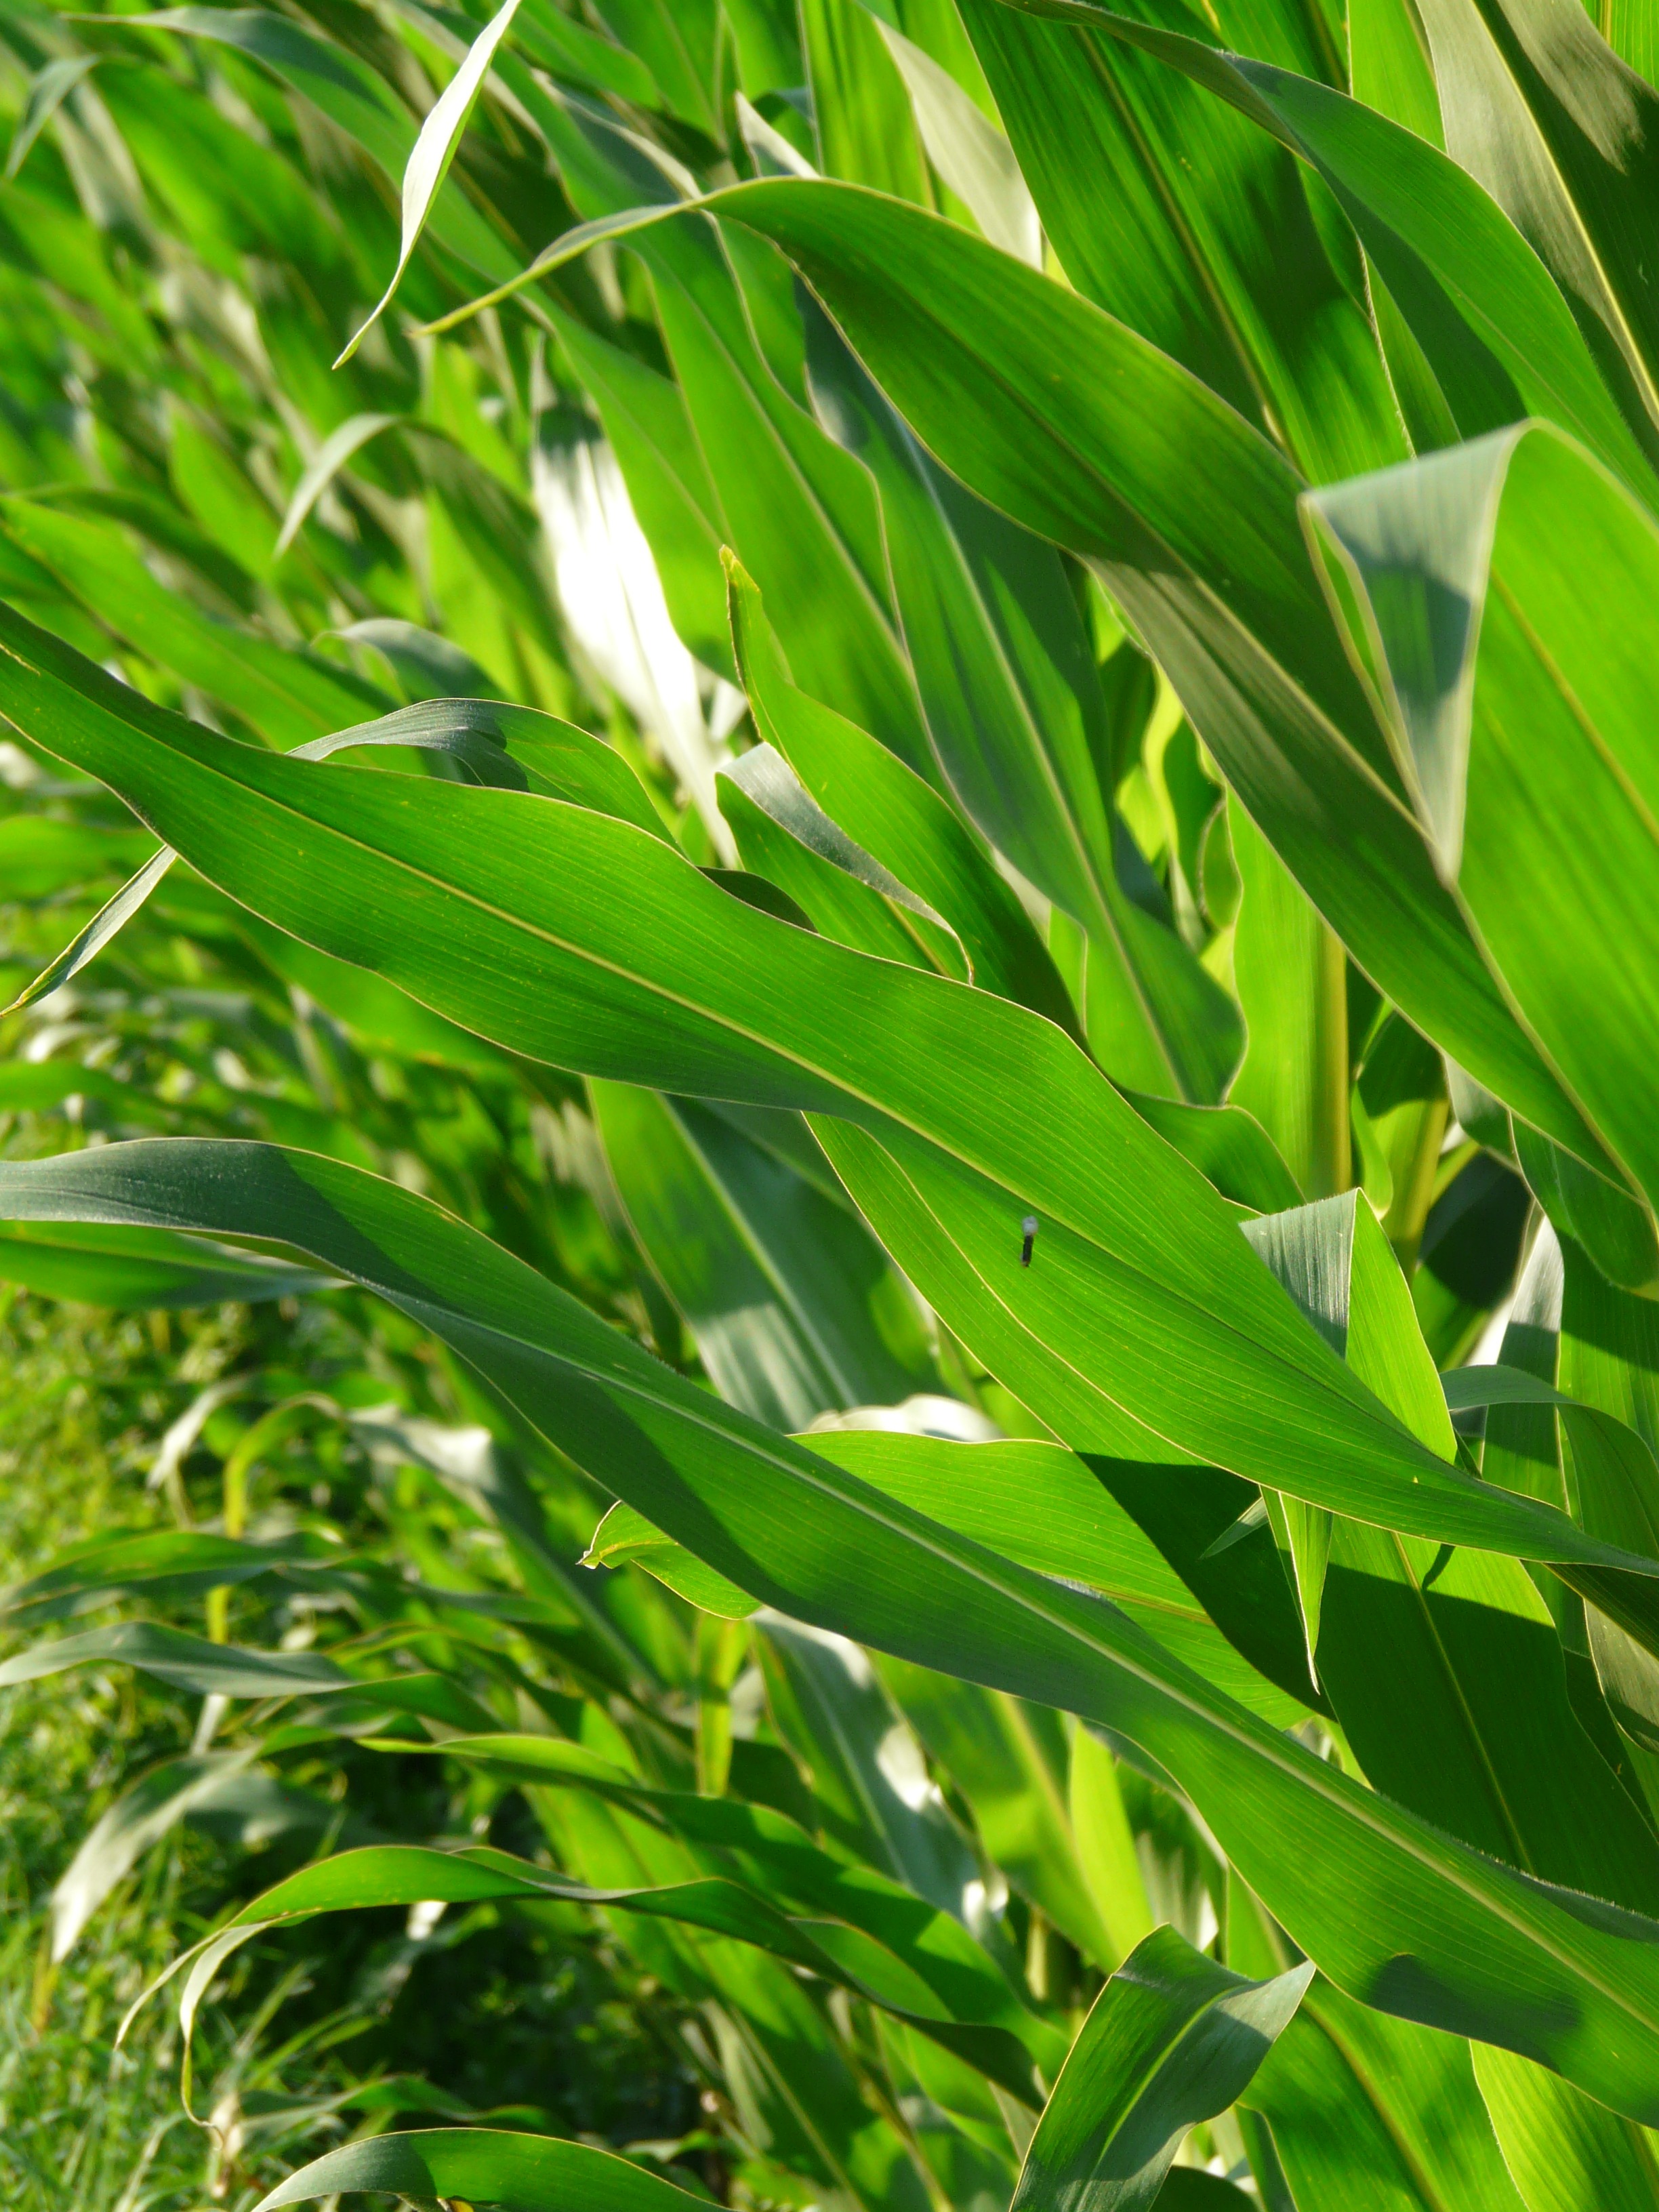
tree, grass, plant, lawn, leaf, flower, food, green, crop, color, corn, botany, colorful, flora, leaves, poaceae, licorice, flowering plant, corn leaves, intensive, kukuruz, grass family, plant stem, land plant, arecales